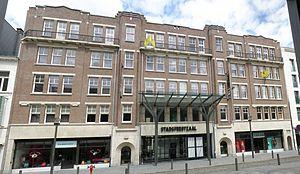
Anvers, Belgique. Immeuble à appartements, sis rue Hopland n°35-37. Plans dessinés par Emile van Averbeke, 1921.
Emilius Leo Josephus Van Averbeke, dit Emiel ou Émile van Averbeke, parfois surnommé le Horta anversois, était un architecte belge. D’abord adepte d'un Art nouveau exubérant, évoluant ensuite vers un Art nouveau plus géométrique, puis, dans les années 1920, vers l’Art déco, et enfin, dans la décennie suivante, vers une architecture moderniste fortement dépouillée, il conçut à titre privé ou en qualité d’architecte municipal de sa ville natale, principalement dans les styles architecturaux précités, mais aussi dans une diversité d'autres styles, nombre de bâtiments marquants, que ce soient des édifices publics, tels que casernes de sapeurs-pompiers, établissements scolaires, constructions utilitaires etc., ou des maisons individuelles, hôtels de maître, manoirs etc.